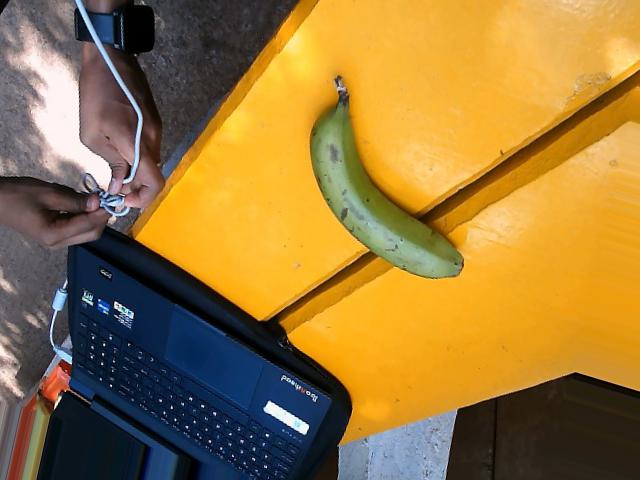
Label: Raw_Banana